George Washington

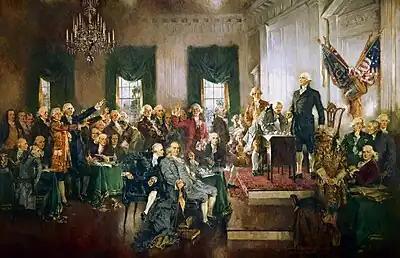
"Scene at the Signing of the Constitution of the United States", a 1940 portrait by Howard Chandler Christy depicting Washington as the presiding officer at the Constitutional Convention in 1787

Washington and his army of 11,000 men went into winter quarters at Valley Forge north of Philadelphia in December 1777. There they lost between 2,000 and 3,000 men as a result of disease and lack of food, clothing, and shelter, reducing the army to below 9,000 men. By February, Washington was facing low troop morale and increased desertions. An internal revolt by his officers prompted some members of Congress to consider removing Washington from command. Washington's supporters resisted, and the matter was ultimately dropped.